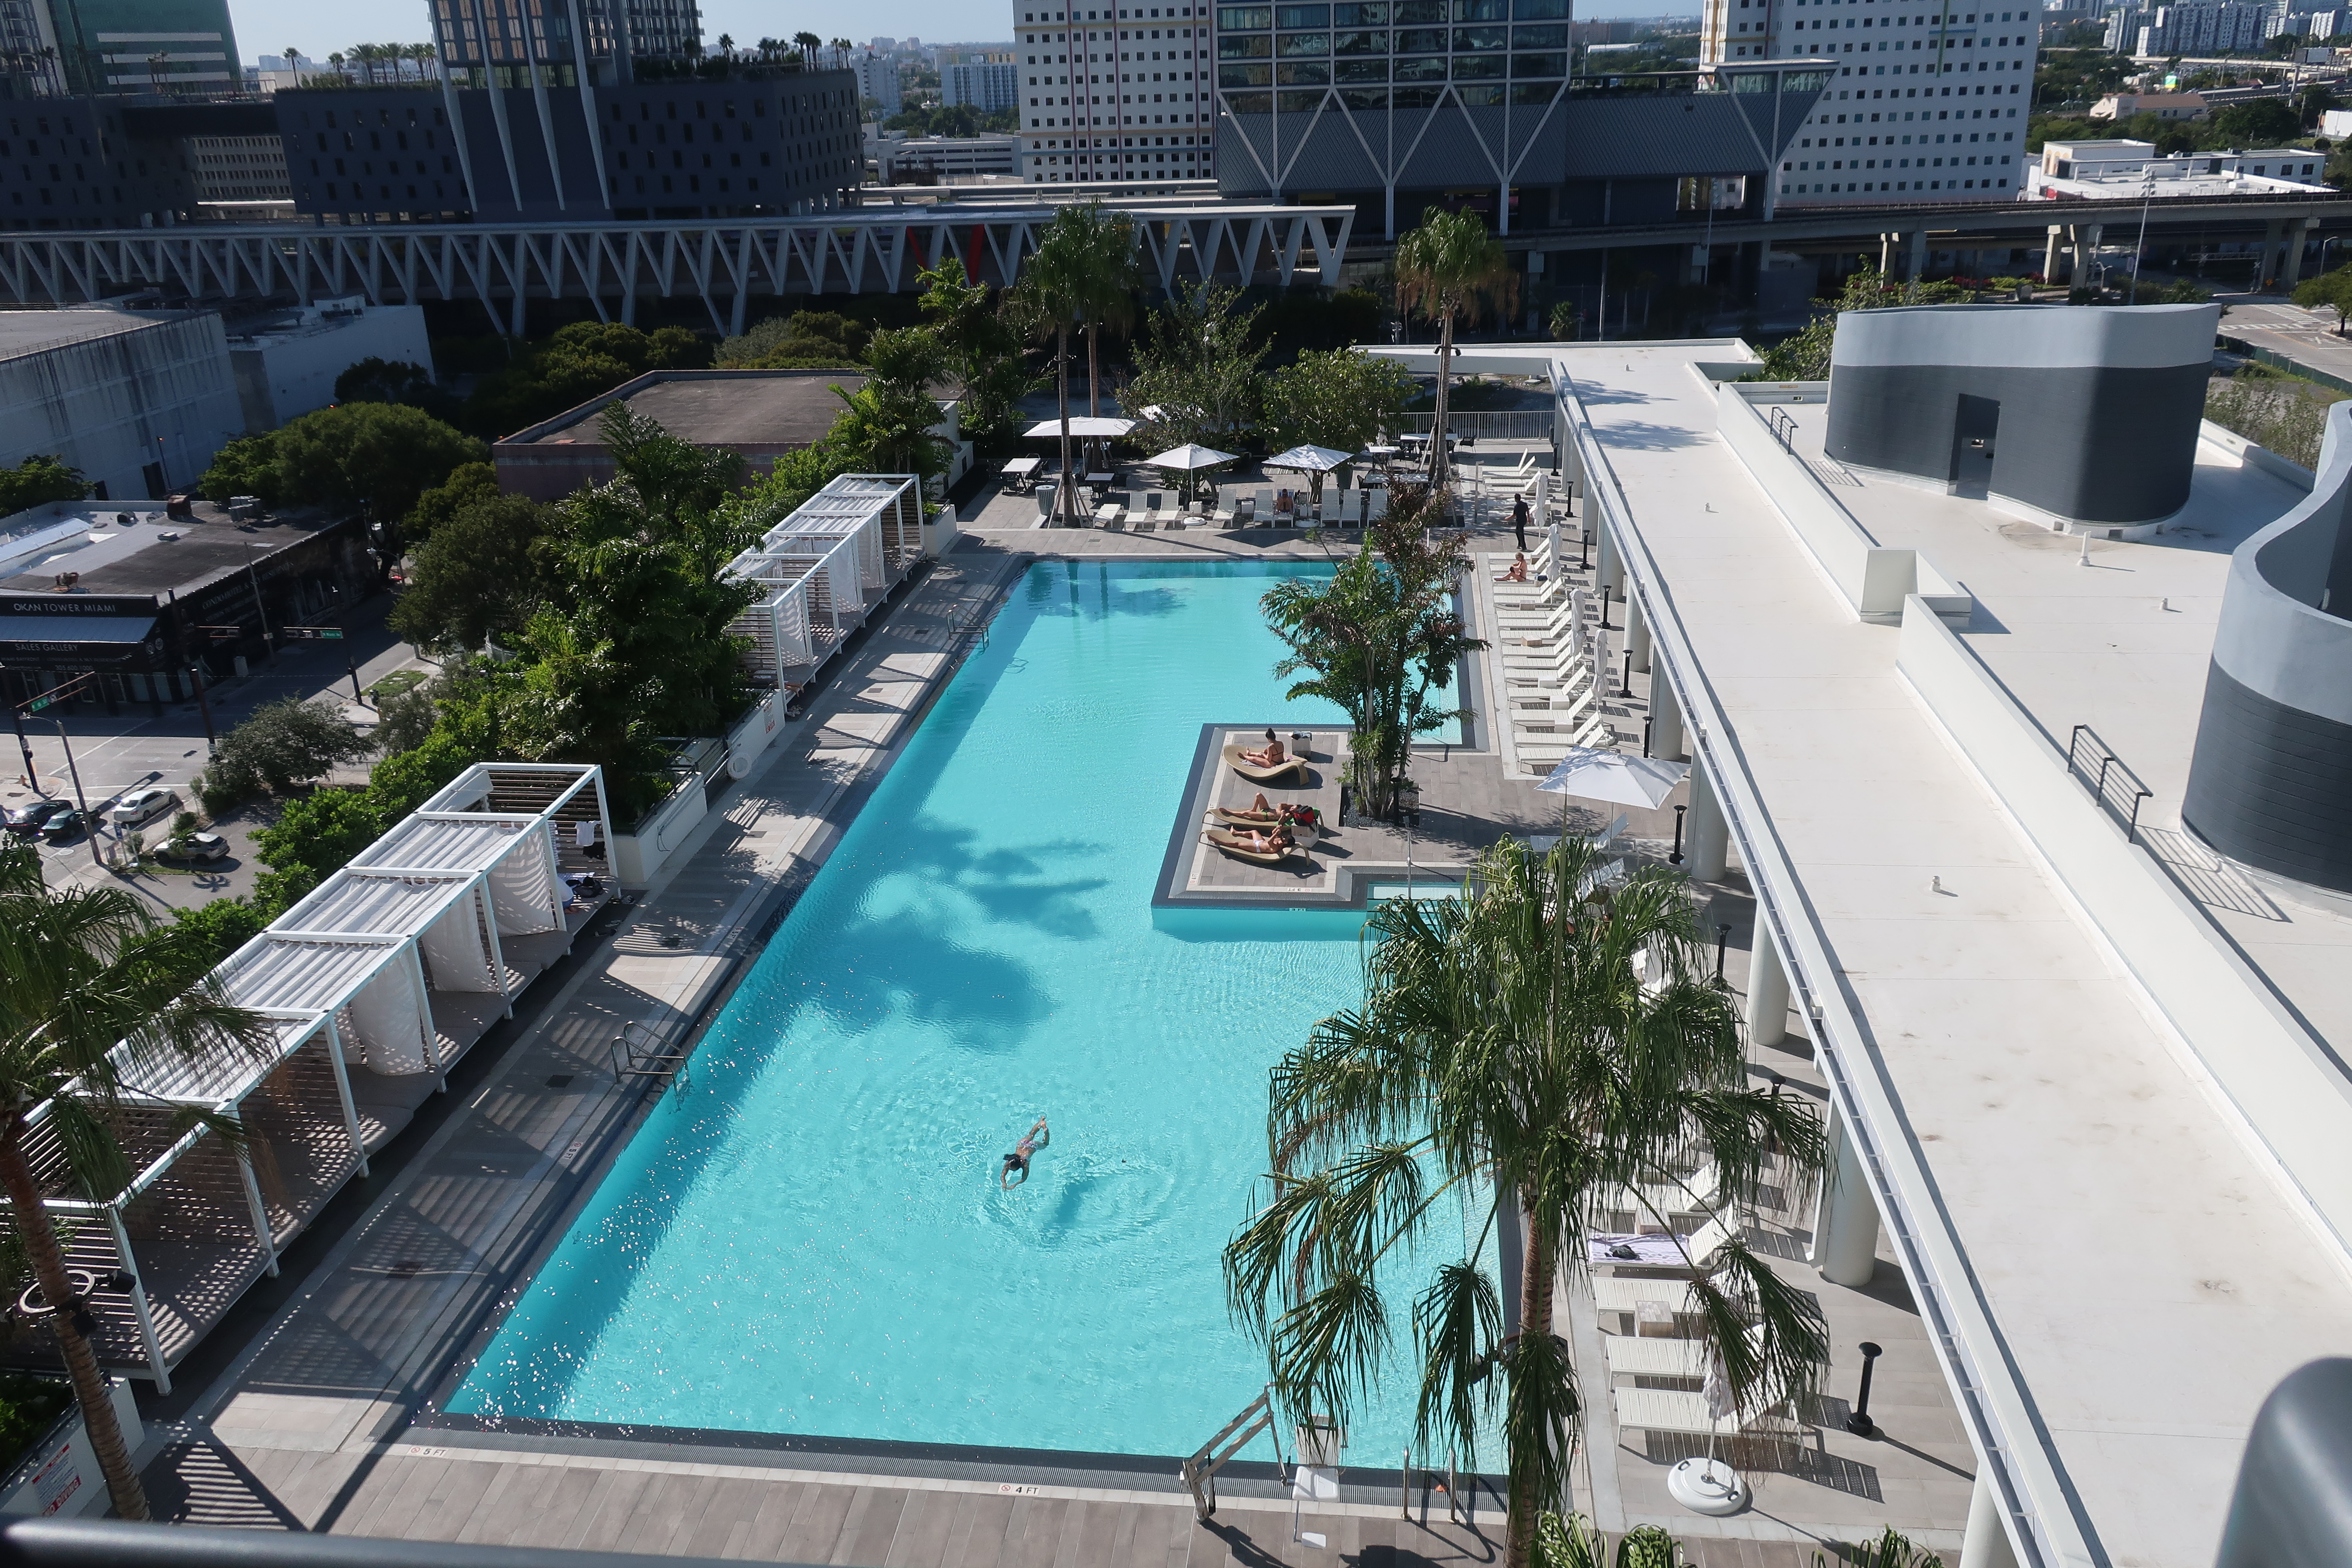
skyline, building, city, skyscraper, downtown, dusk, evening, landmark, tower block, metropolis, urban area, geographical feature, human, settlement, metropolitan area, architecture, shopping mall, ceiling, lobby, airport terminal, interior, design, vehicle, tree, palm tree, transport, sky, vacation, mode of transport, car, woody plant, parking, tourism, plant, compact car, shade, road trip, tropics, mid size car, family car, parking lot, minivan, road, swimming pool, property, condominium, real estate, apartment, urban design, mixed use, leisure, hotel, resort, roof, residential area, penthouse apartment, games, resort town